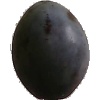
Label: Plum 3